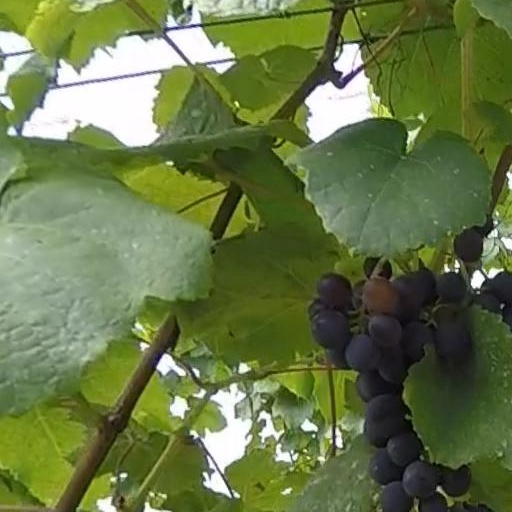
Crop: grape